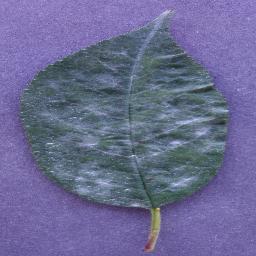
Label: Cherry___Powdery_mildew